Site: brandenburg
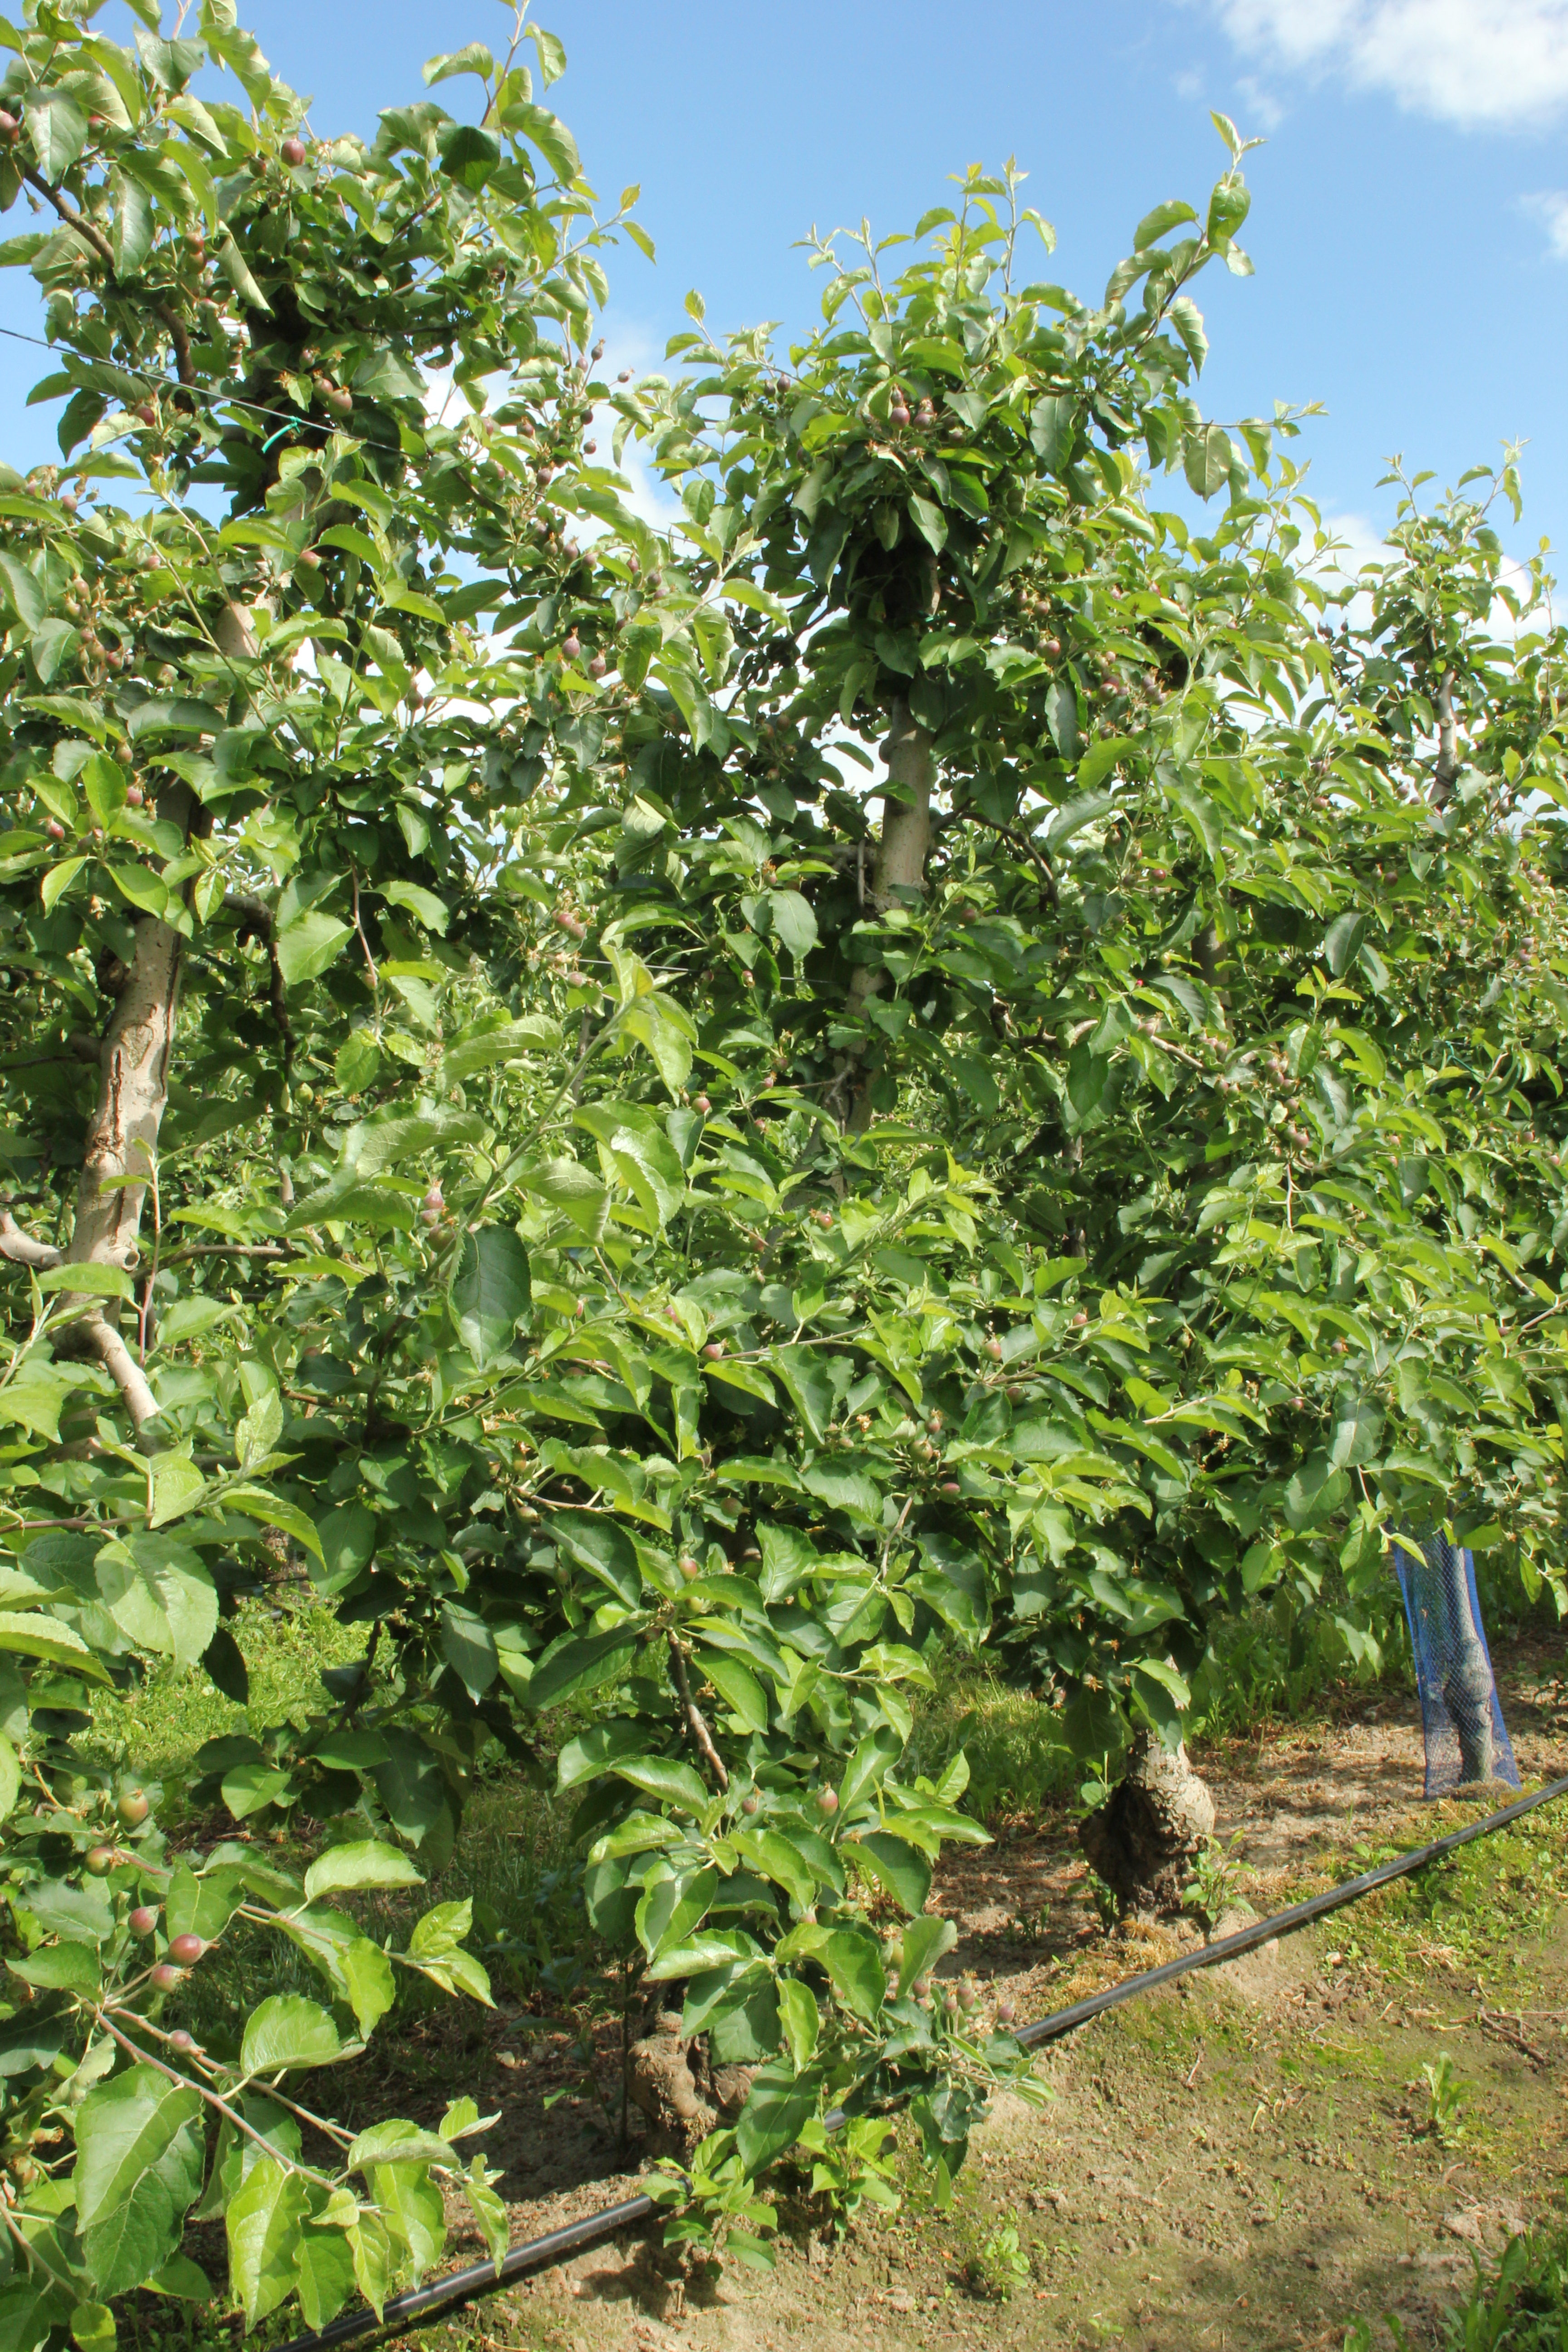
Growth stage (BBCH 72): Development of fruit